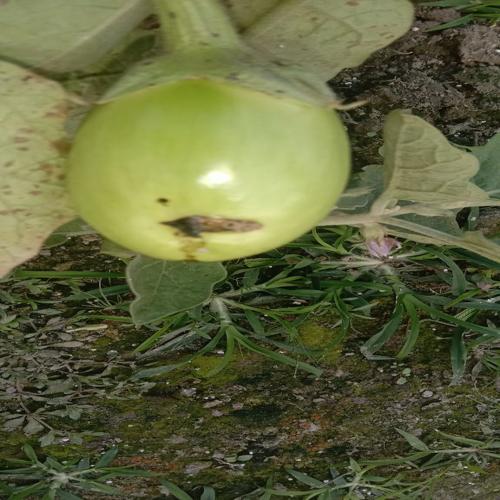
Label: Shoot and Fruit Borer